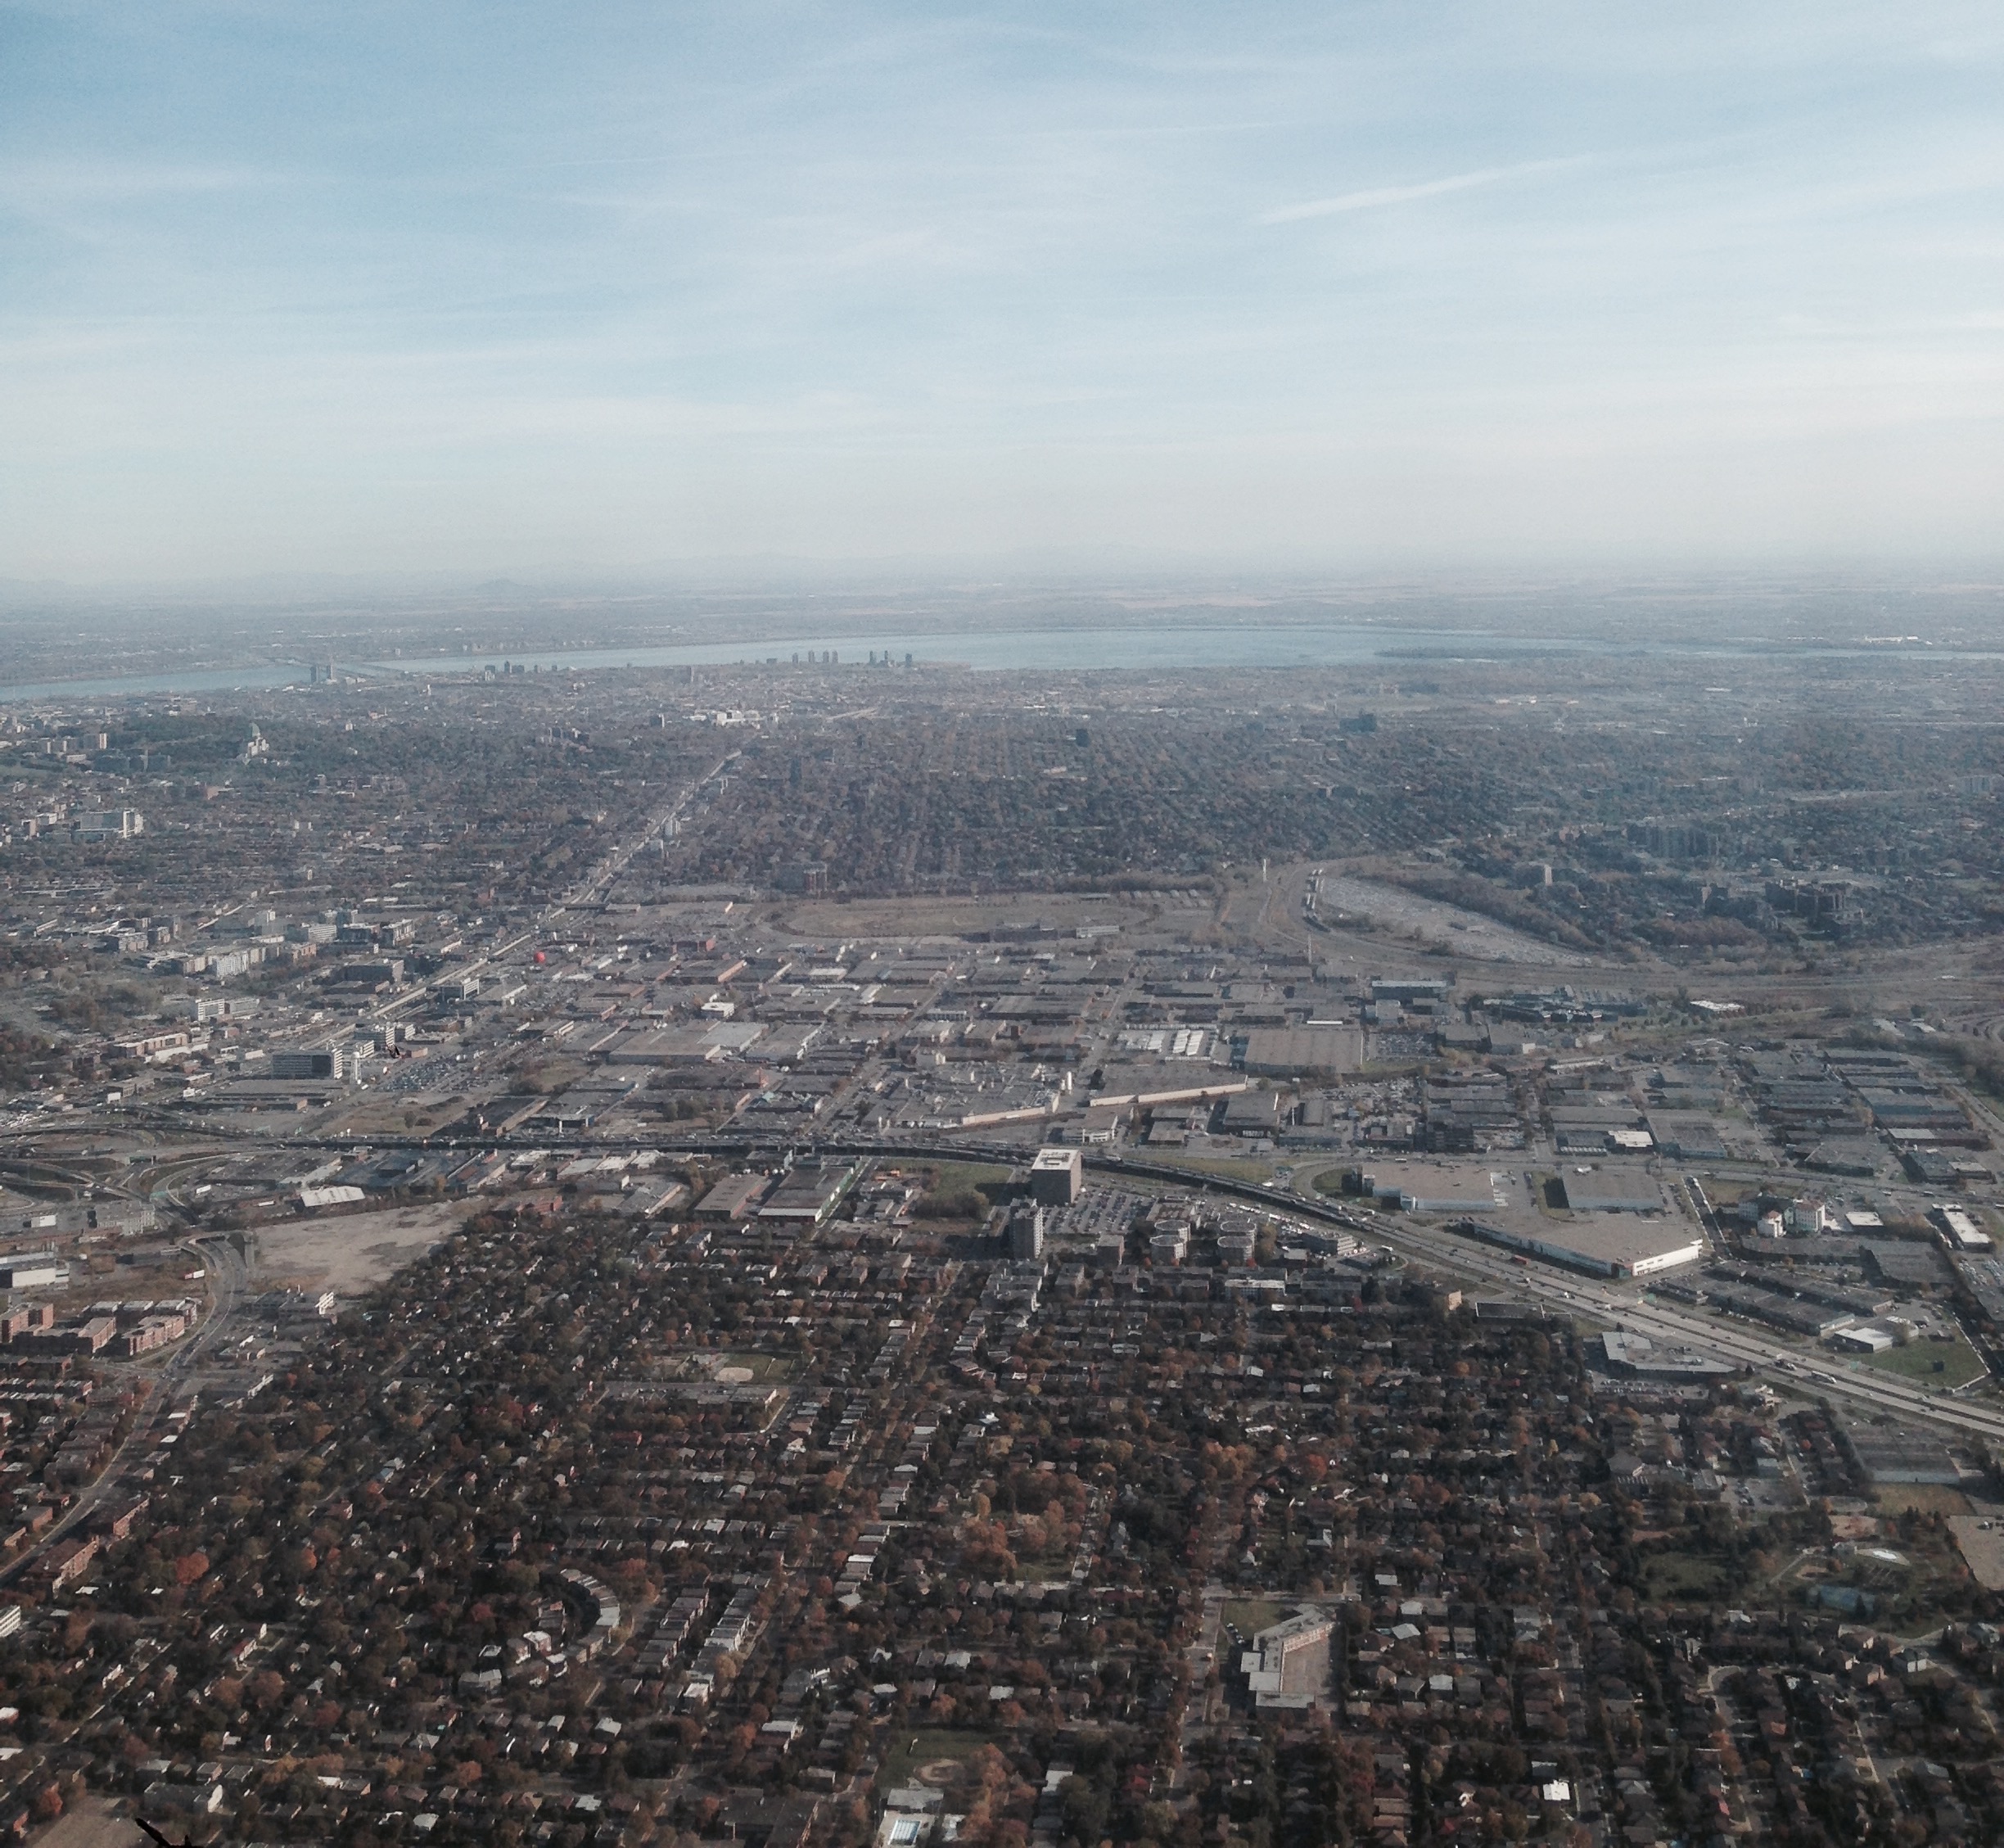
horizon, structure, skyline, photography, city, skyscraper, cityscape, panorama, suburb, flight, haze, stadium, bird's eye view, aerial photography, urban area, residential area, atmospheric phenomenon, human settlement, atmosphere of earth